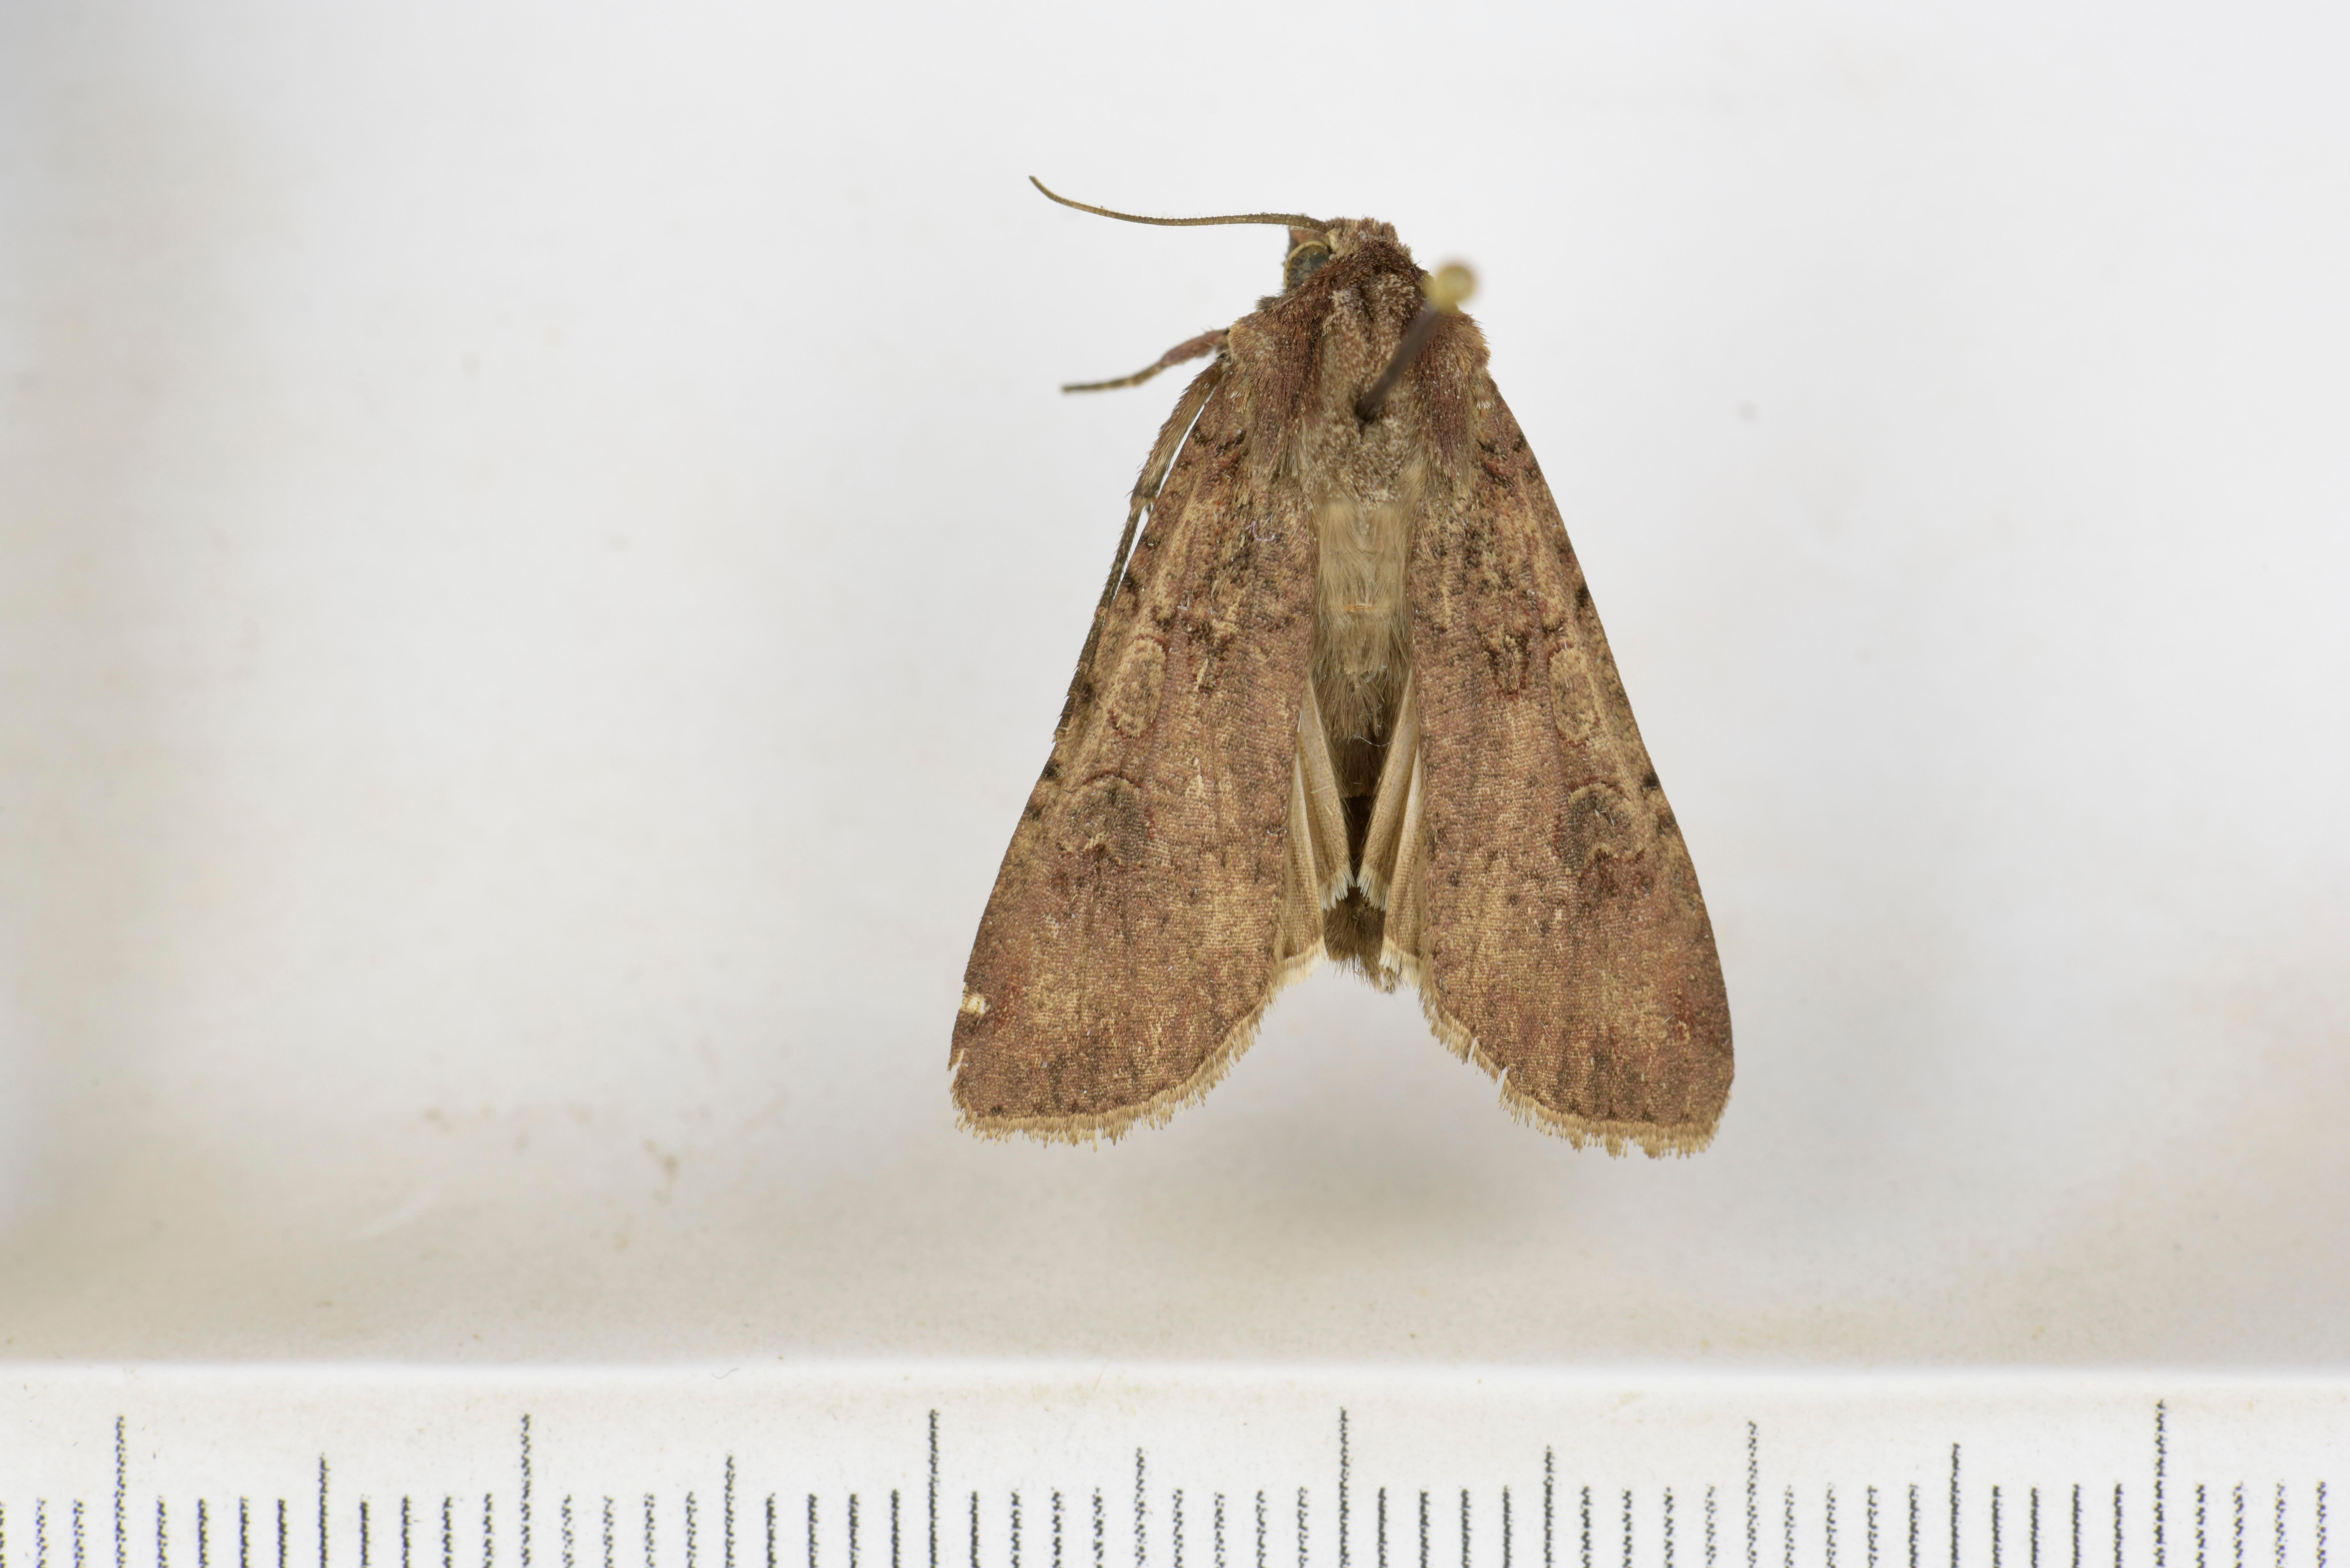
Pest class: cutworms